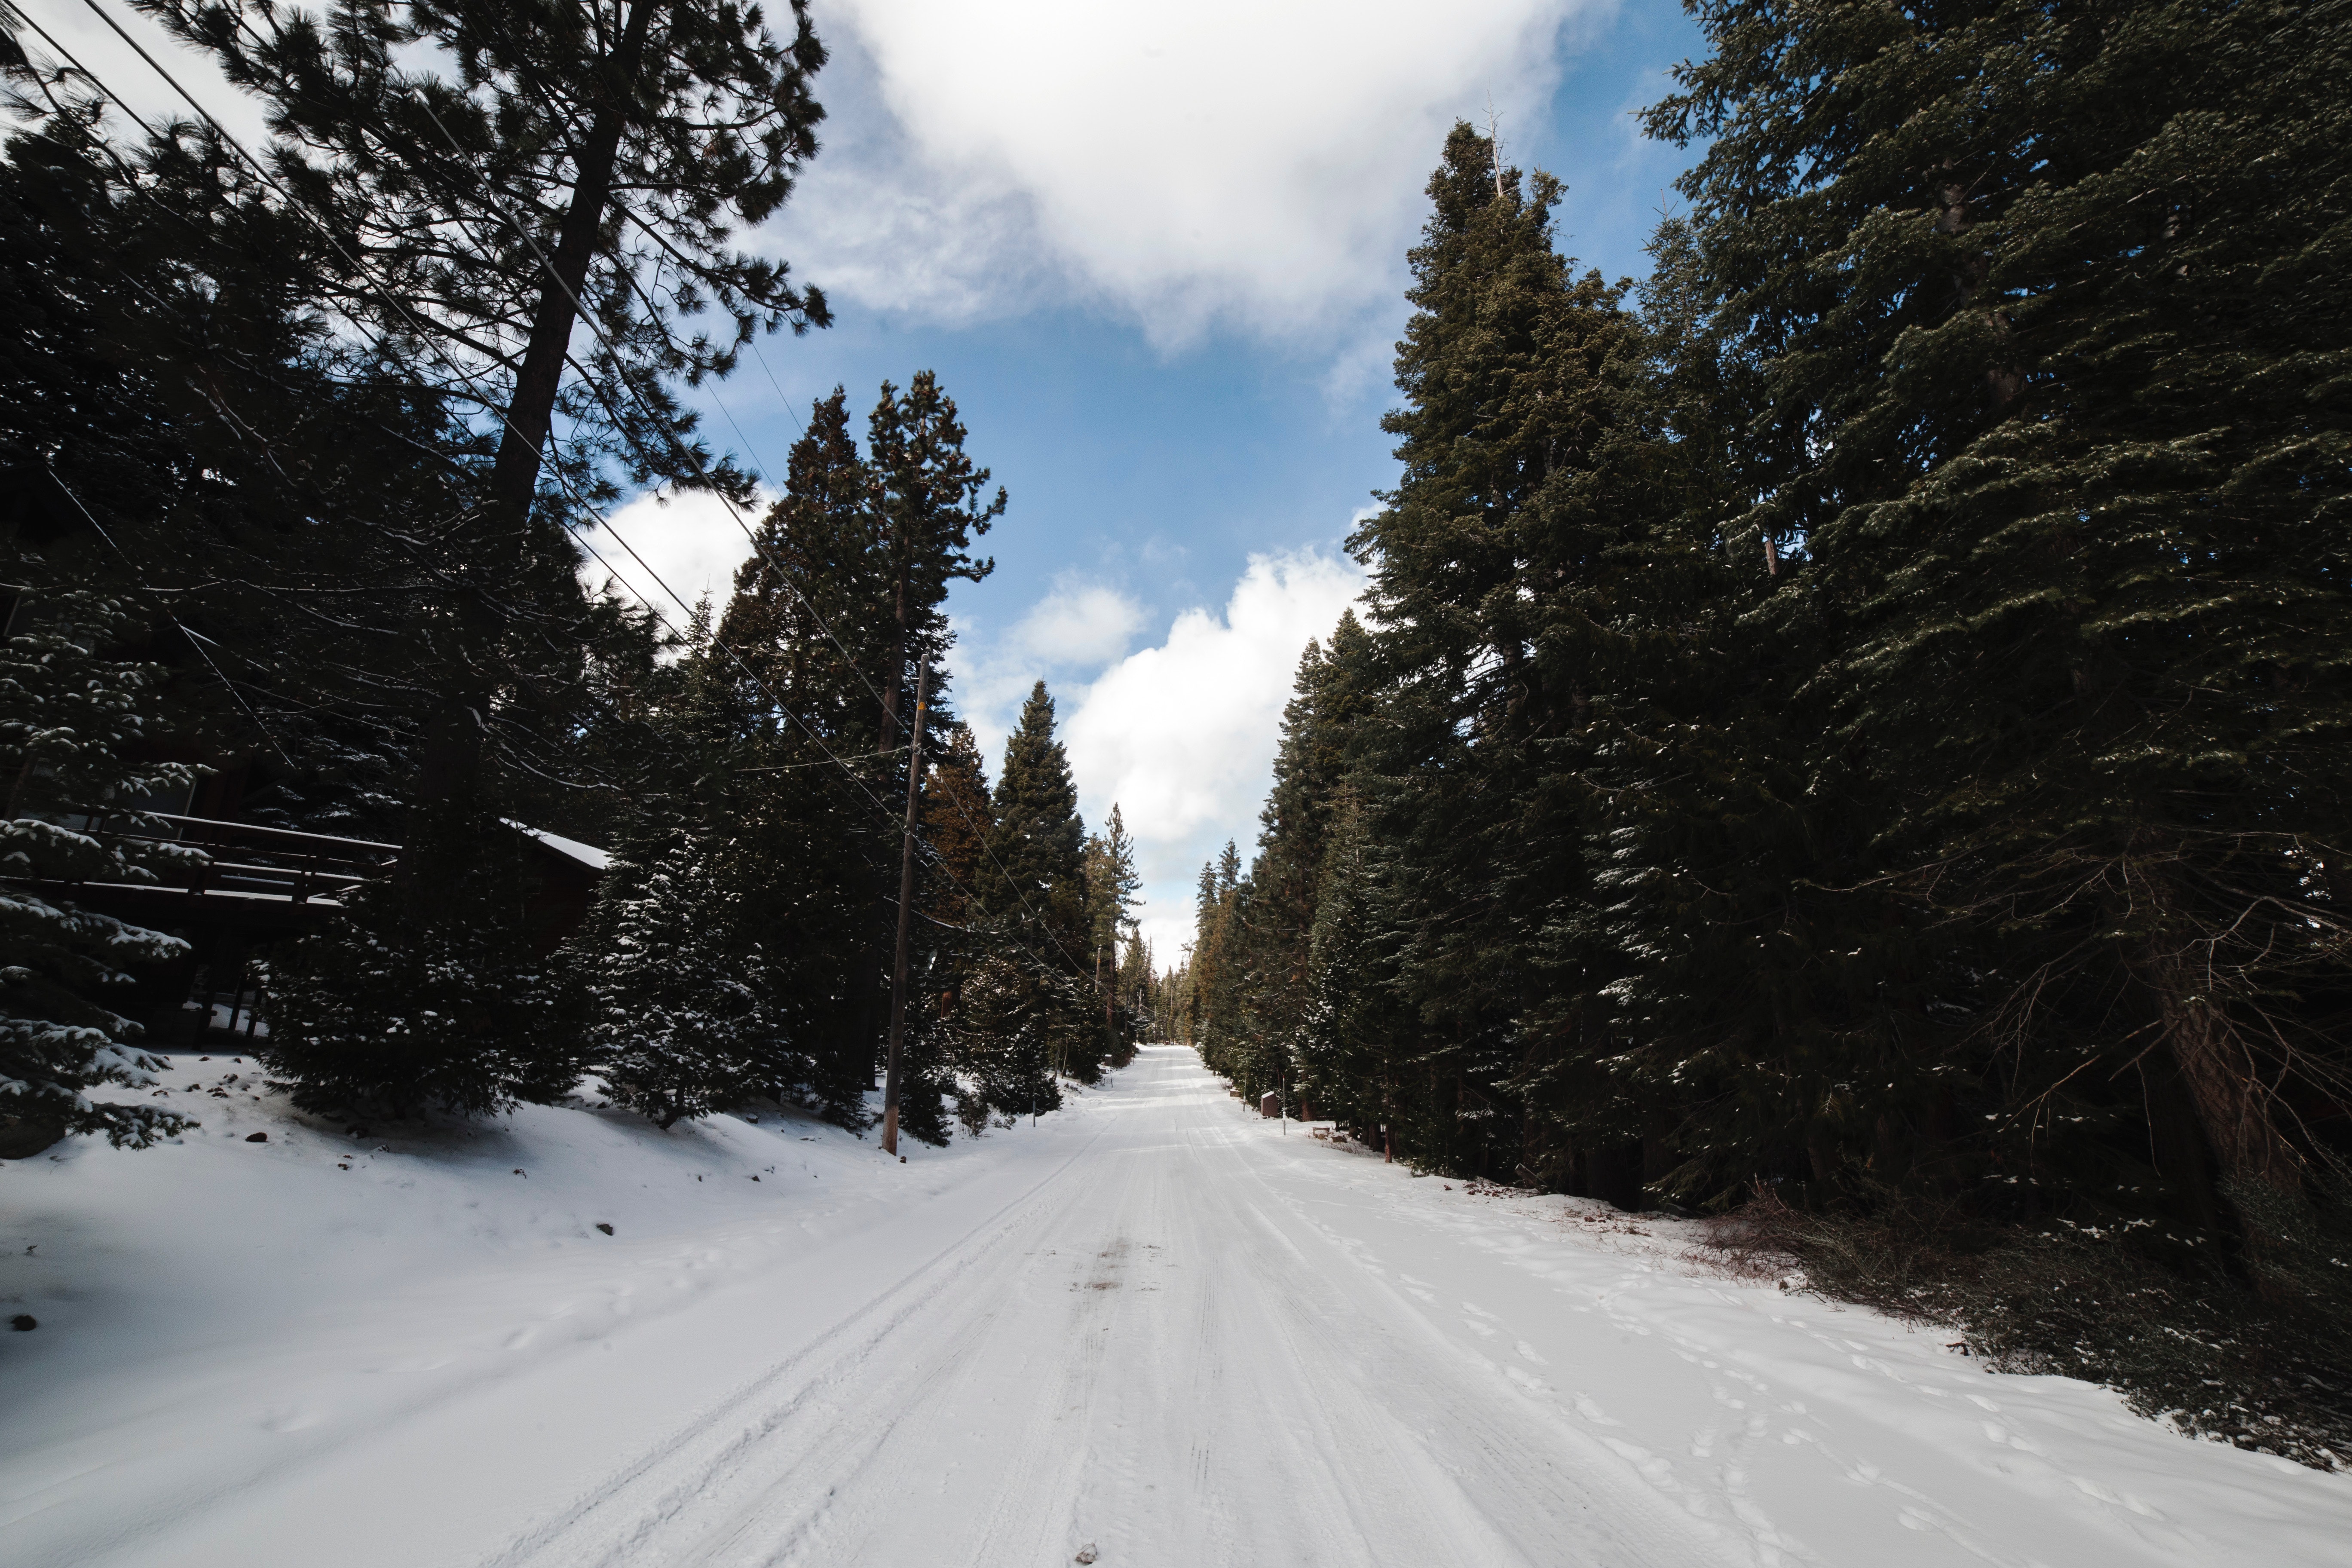
snow, winter, tree, sky, road, freezing, geological phenomenon, biome, woody plant, forest, infrastructure, cloud, fir, plant, thoroughfare, mountain, landscape, winter storm, pine family, piste, temperate coniferous forest, evergreen, conifer, pine, spruce fir forest, terrain, national park, trail, frost, spruce, nonbuilding structure, blizzard